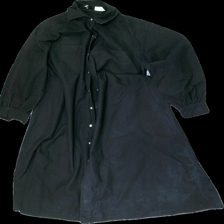
View: front
Type: Dress
Category: Ladies
Brand: Not in the list
Brand text on label: vuokko
Colors: Black
Material: 100% cotton
Cut: Regular
Size: S
Season: All
Stains: Major
Price range: 50-100
Recommended usage: Recycle